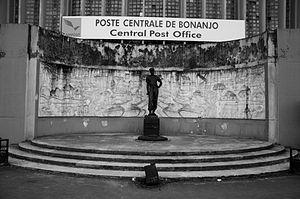
Poste centrale de douala This is a photo of a monument in Cameroon identified by the ID LT06
La poste centrale de Douala est située en plein cœur du quartier administratif de Bonanjo.